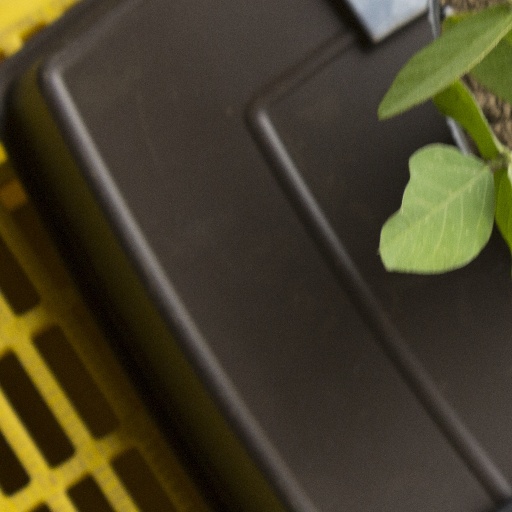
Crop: soybean